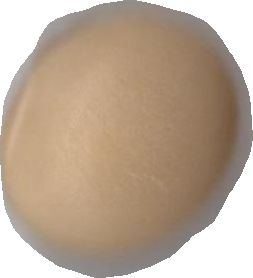
Variety: Grobogan